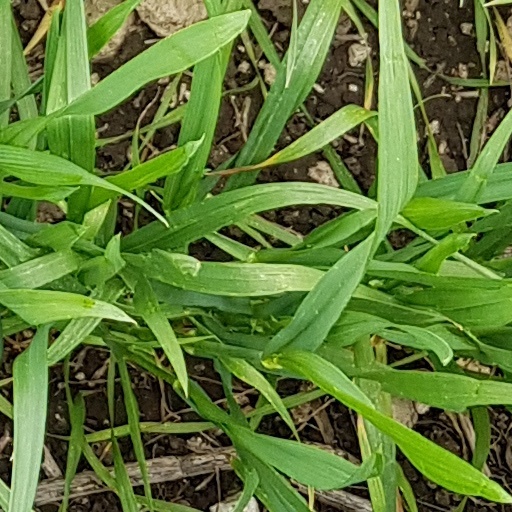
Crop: wheat